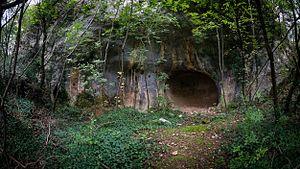
Il existe des preuves d'hybridation entre les humains archaïques et modernes pendant le Paléolithique moyen et le début du Paléolithique supérieur. Plusieurs épisodes d'hybridation indépendants se sont produits. Certaines populations humaines sont ainsi issues de l'hybridation avec des Néandertaliens, des Dénisoviens, ainsi que plusieurs espèces humaines encore non identifiées, conformément au processus évolutif de spéciation, par lequel de nouvelles espèces vivantes se forment à partir d'ancêtres communs.